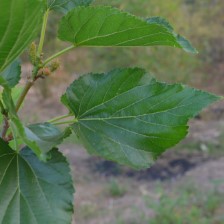
Variety: ChiangMaiBuriram60